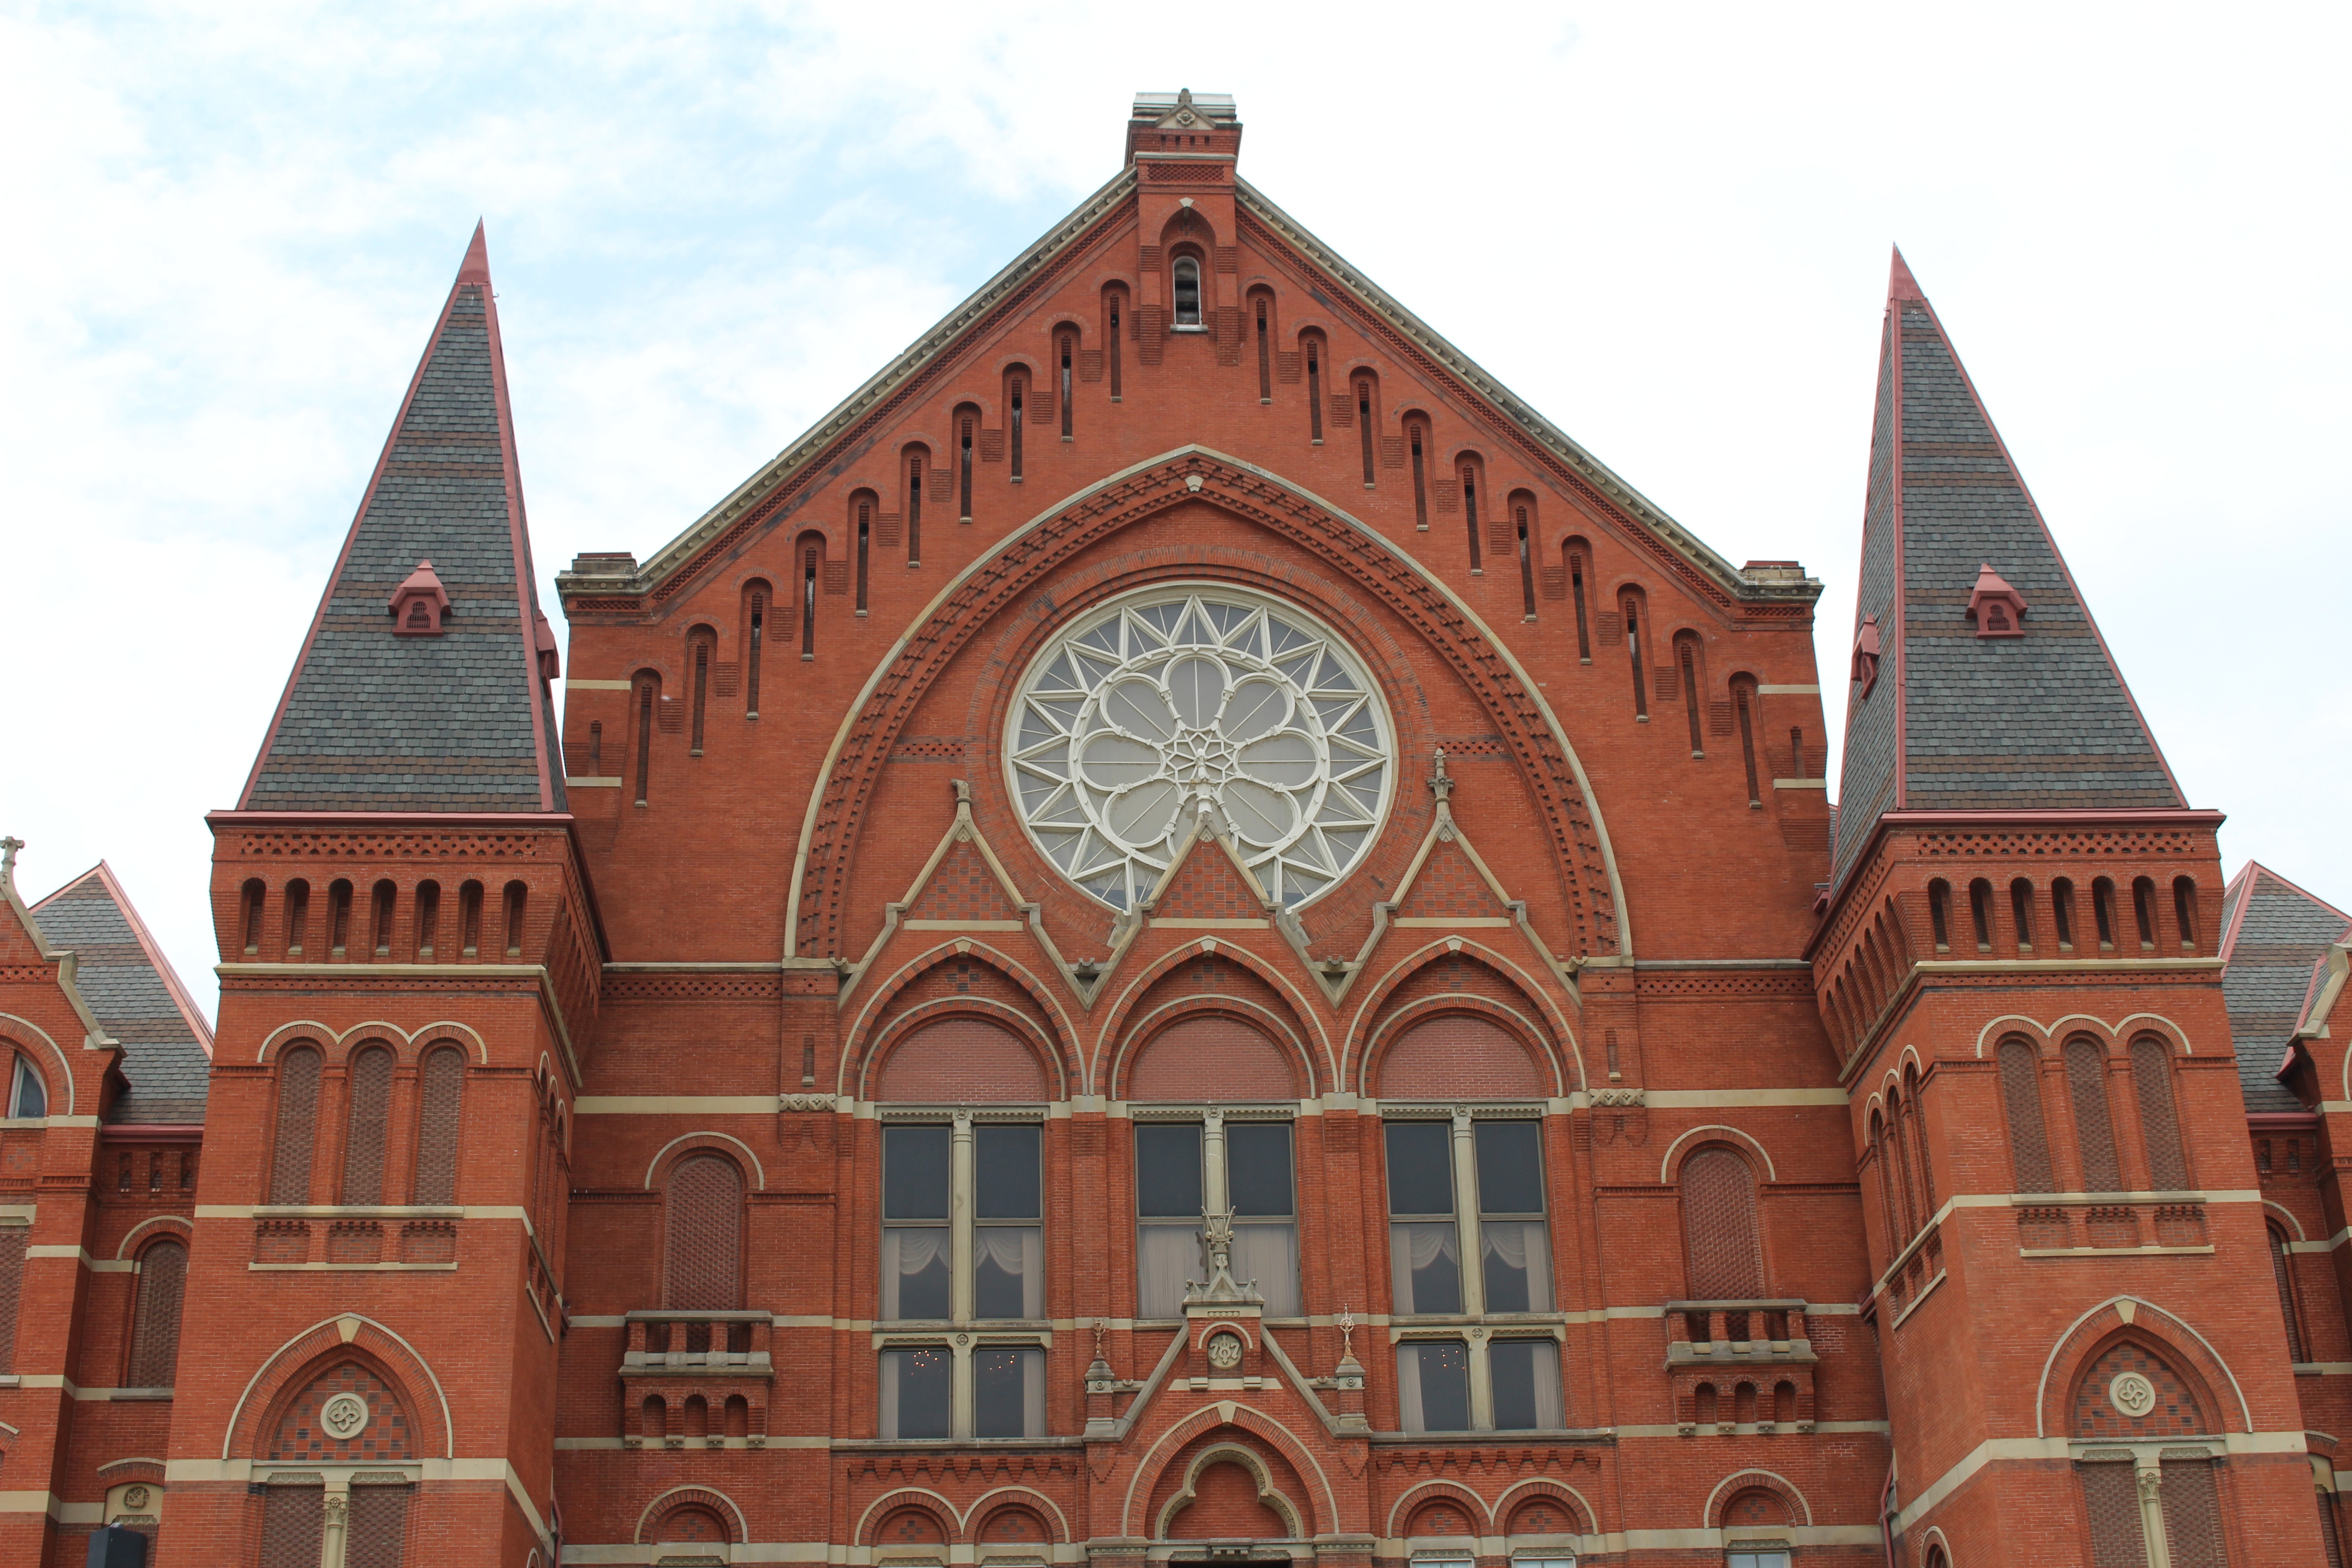
architecture, building, facade, church, cathedral, place of worship, music hall, medieval architecture, ohio, synagogue, basilica, cincinnati, historic site, byzantine architecture